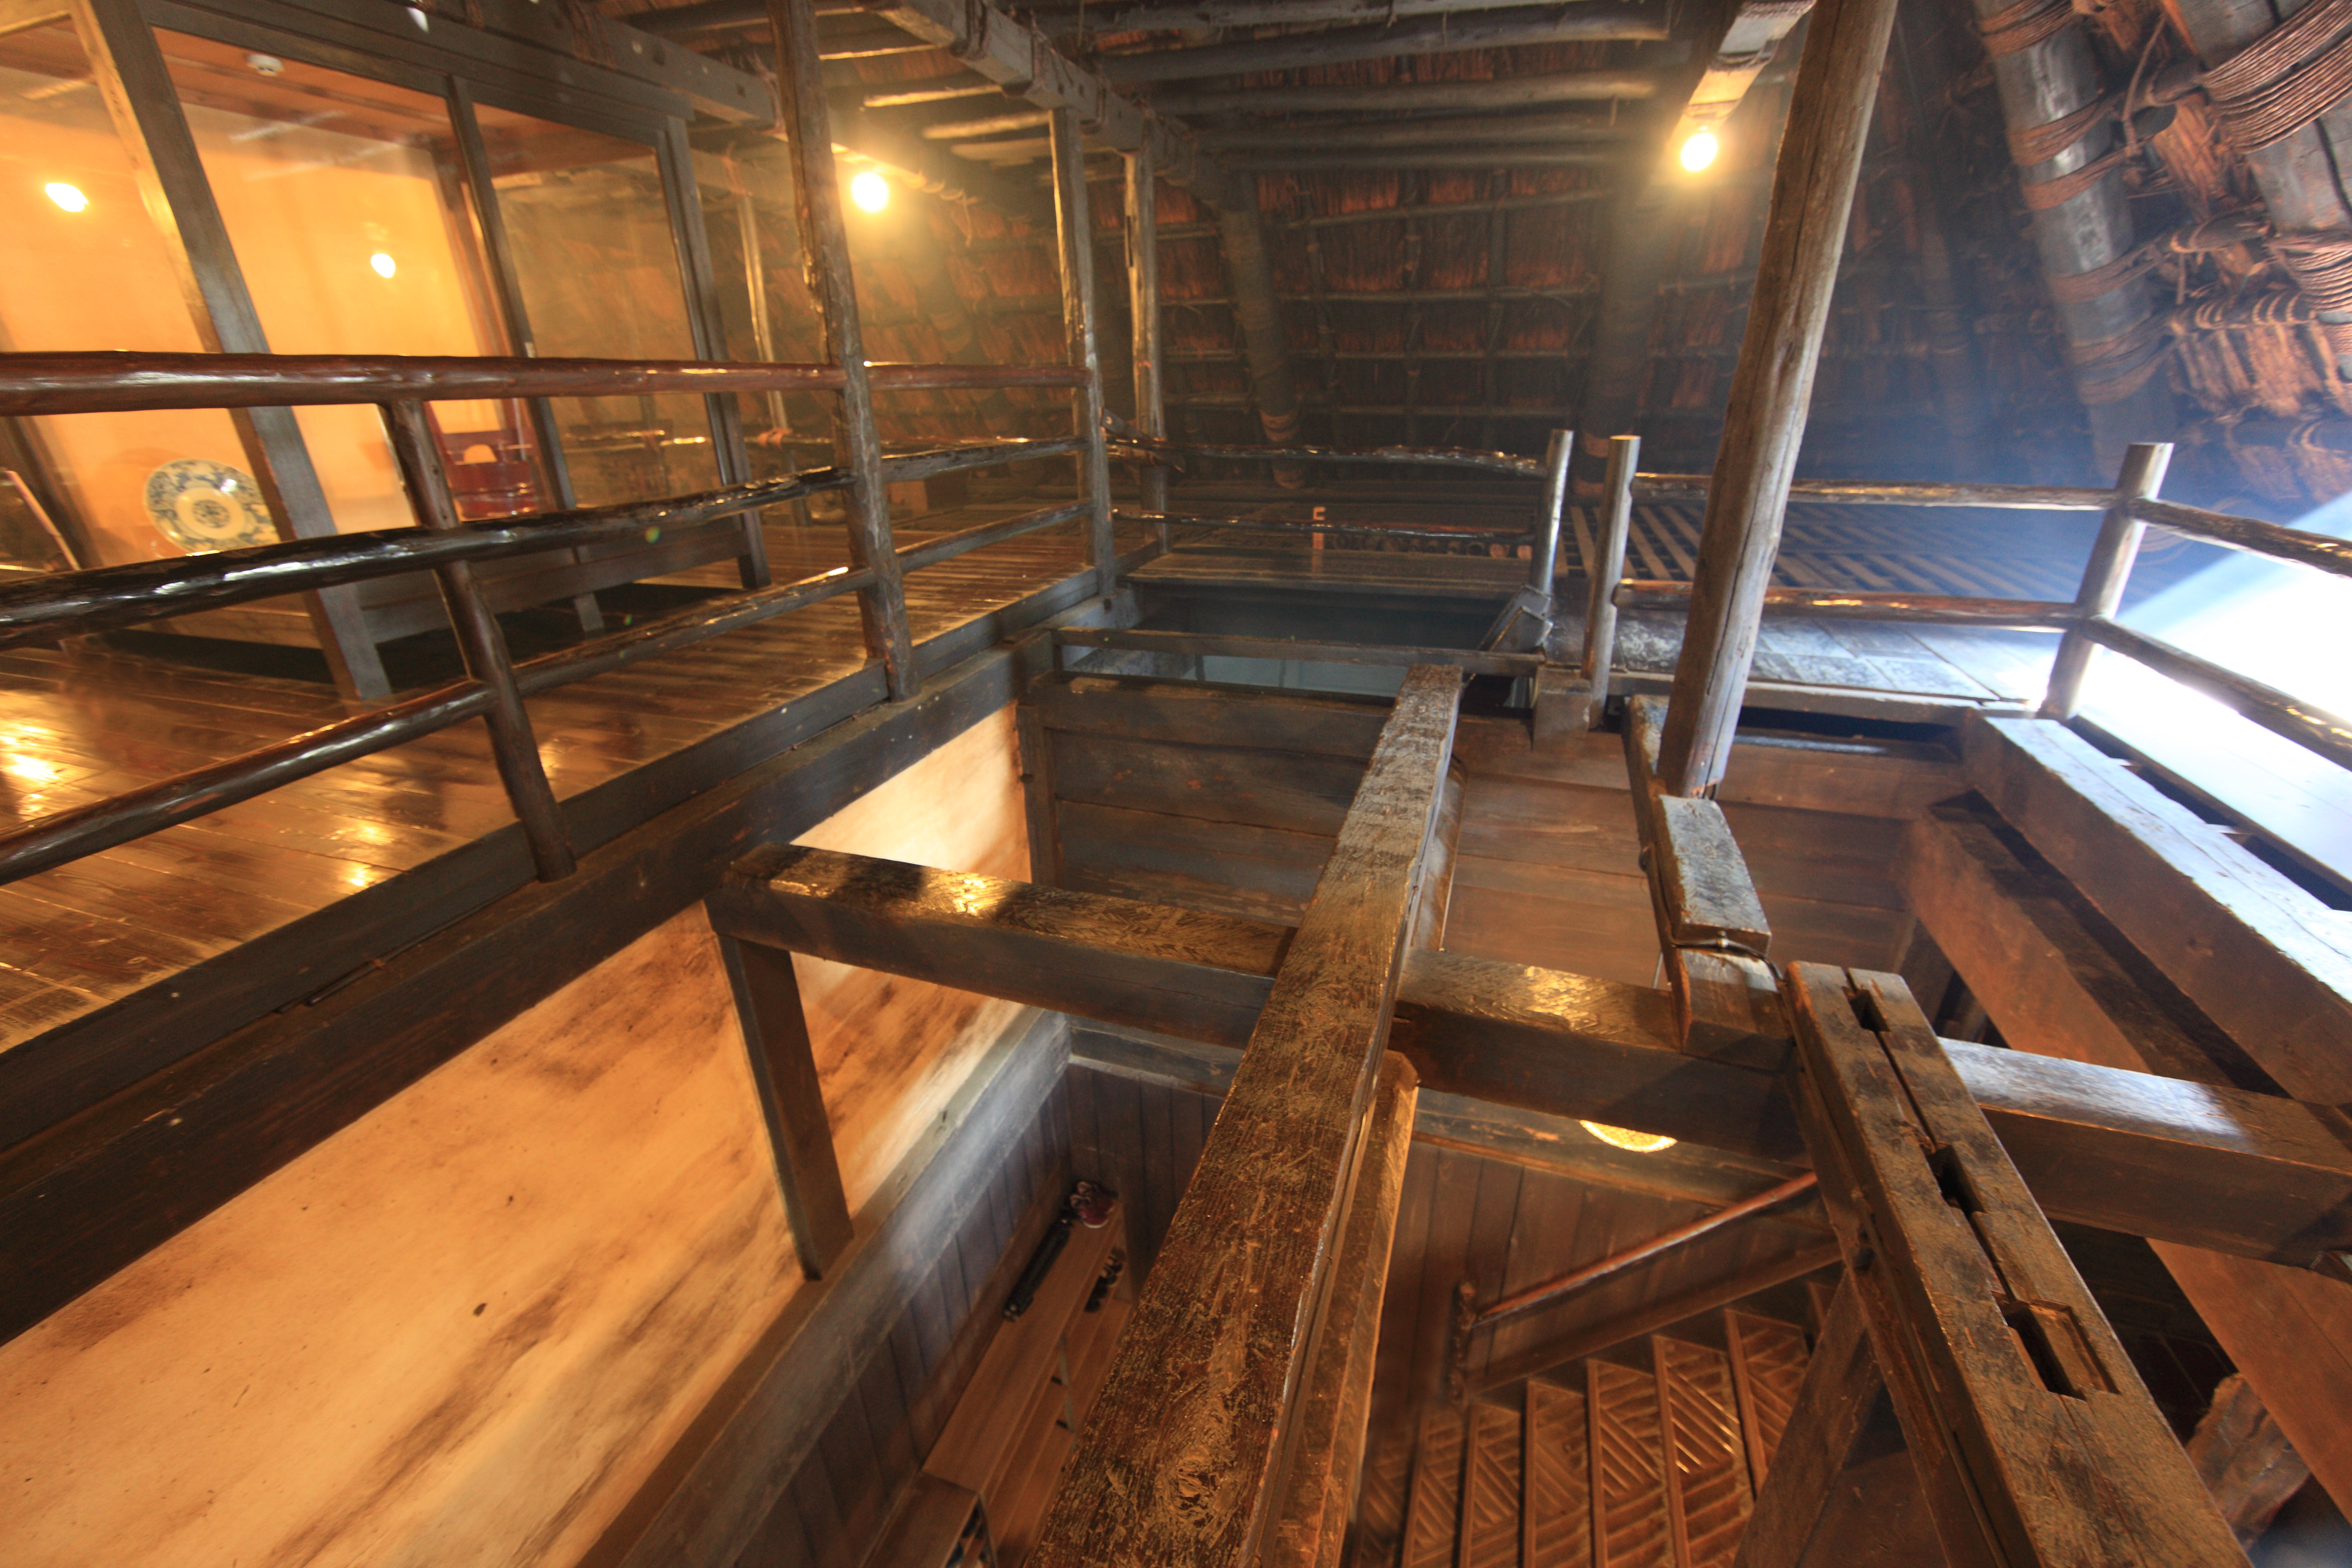
architecture, wood, house, floor, interior, home, high, ancient, residence, room, design, japanese, 5d, style, hires, markii, traditional, hi, res, resolution, 5photosaday